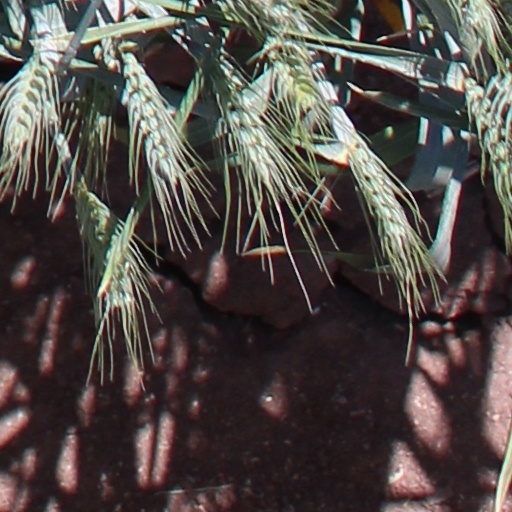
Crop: wheat